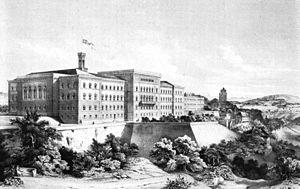
Le premier Palais fédéral à Berne, construit entre 1852 et 1857, actuellement l'aile ouest du Palais fédéral.
L'histoire écrite de la Suisse commence avec Jules César dans ses Commentaires sur la Guerre des Gaules. Les Grandes invasions esquissent les frontières linguistiques du pays et provoquent des alliances entre petits États au Moyen Âge, entre 1291 et 1332, pour former la Confédération des III cantons, la première étape de formation de la Confédération suisse. Puis la Confédération des VIII cantons se constitue par des pactes d'alliances défensives successives jusqu'en 1481. Pendant les siècles suivants, la Confédération des XIII cantons va se construire progressivement et acquérir une reconnaissance internationale définitive en 1648. Découpée et réorganisée en République helvétique durant son occupation par la France révolutionnaire, la Suisse obtient en 1803 de Bonaparte un statut fédéral. La Suisse devient alors la Confédération des vingt-deux cantons avant de regagner sa pleine souveraineté en 1815. Elle affronte ensuite une guerre civile et religieuse de laquelle émerge l'État fédéral de 1848. Tenante d'une politique de neutralité, la Suisse traverse les épreuves du XXᵉ siècle sans connaître la guerre.
Carl Durheim, né le 28 novembre 1810 à Berne et mort le 30 janvier 1890 dans la même ville est un lithographe et photographe suisse.